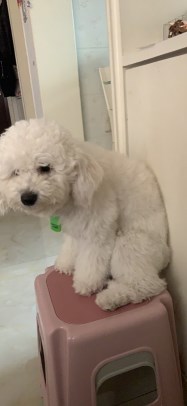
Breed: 3083-n000117-Bichon_Frise